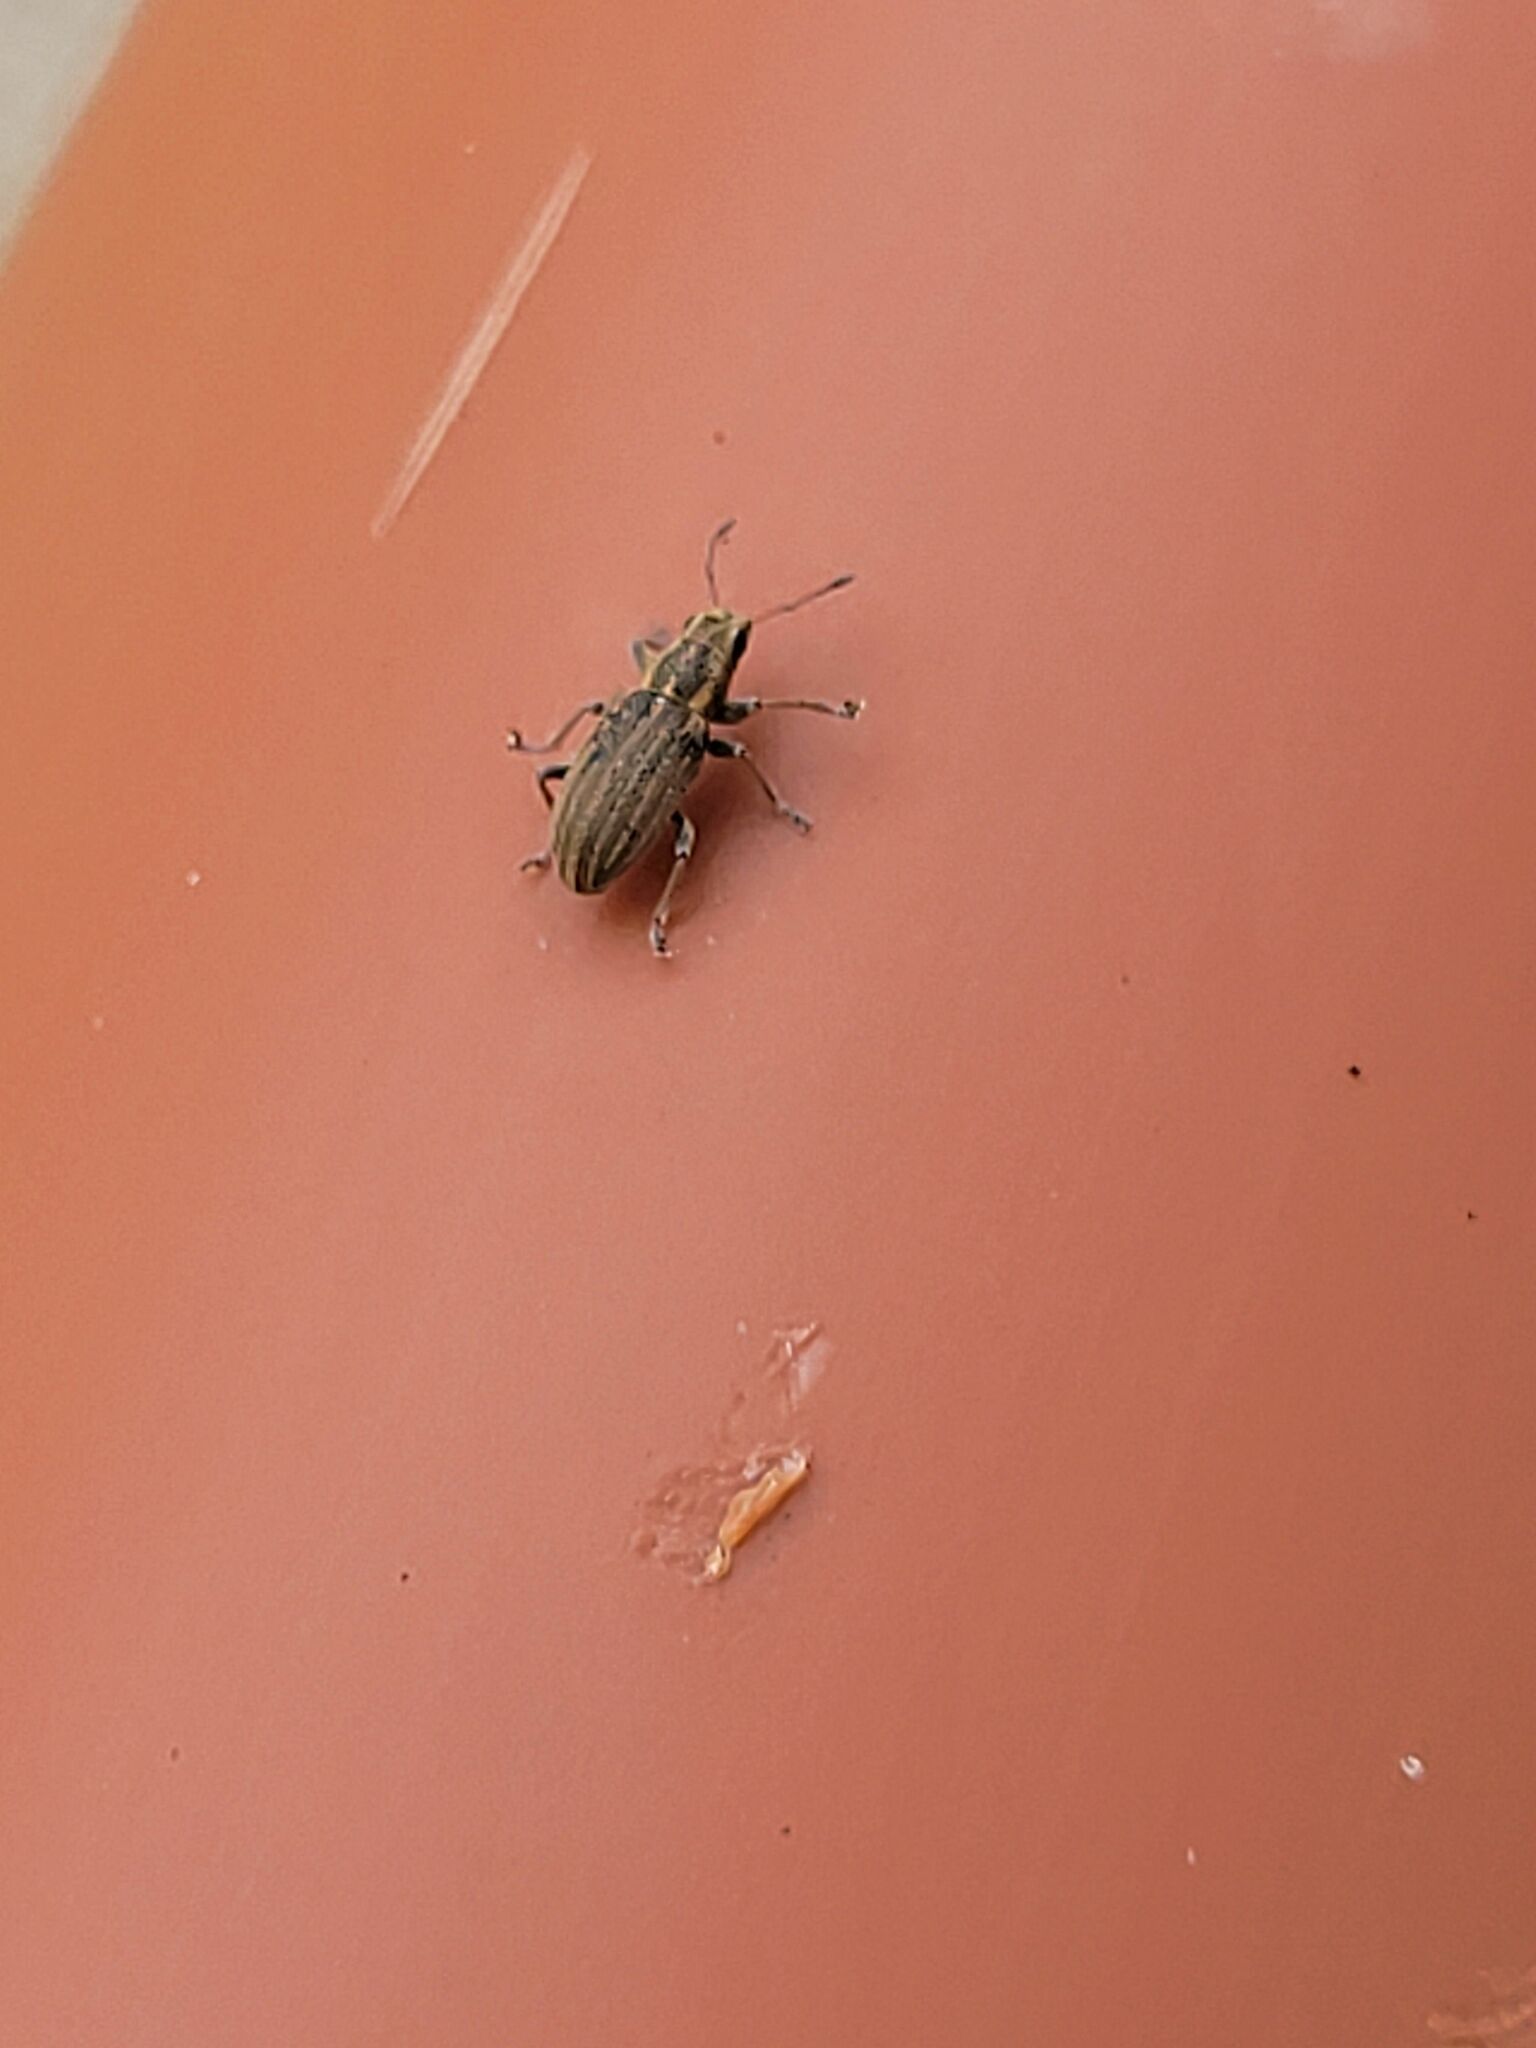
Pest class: pea_leaf_weevil